Answer in natural language. Estimate the real world distances between objects in the image. Which object is closer to white rhombus toilet, Doorway or gray stone pedestal sink? Choose between the following options: gray stone pedestal sink or Doorway
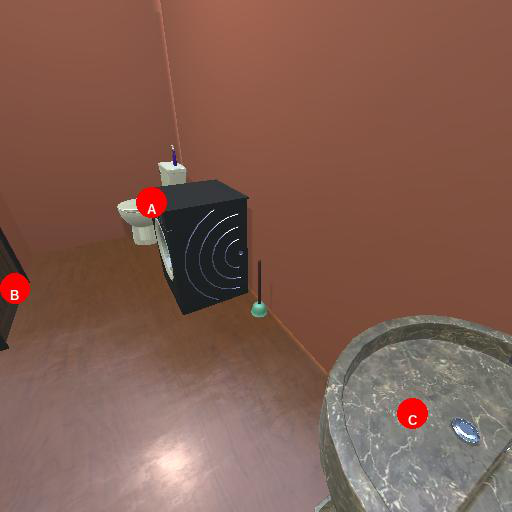
<answer>Doorway</answer>